Thomas Thomson (advocate)

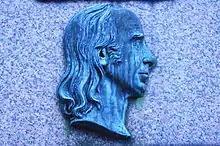
Medallion head of Thomas Thomson in Dean Cemetery

Thomson died at Shrub Hill House, Leith Walk, Edinburgh, on 2 October 1852. He is buried in Dean Cemetery in the section known as "Lord's Row".